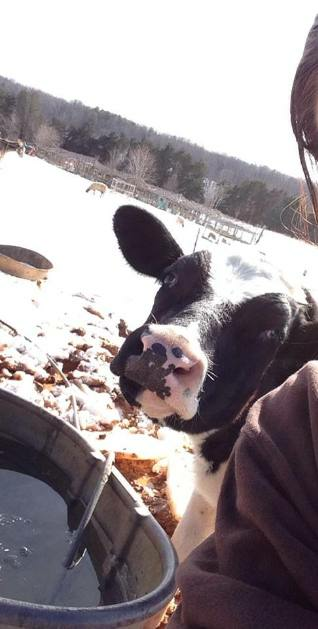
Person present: No